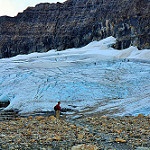
Scene: Outdoor